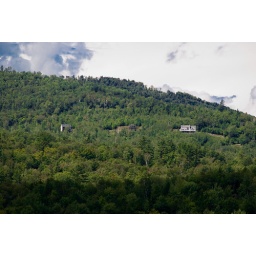
Phil's house from the road below